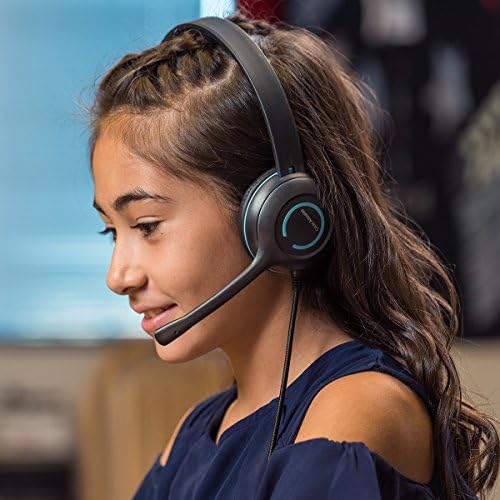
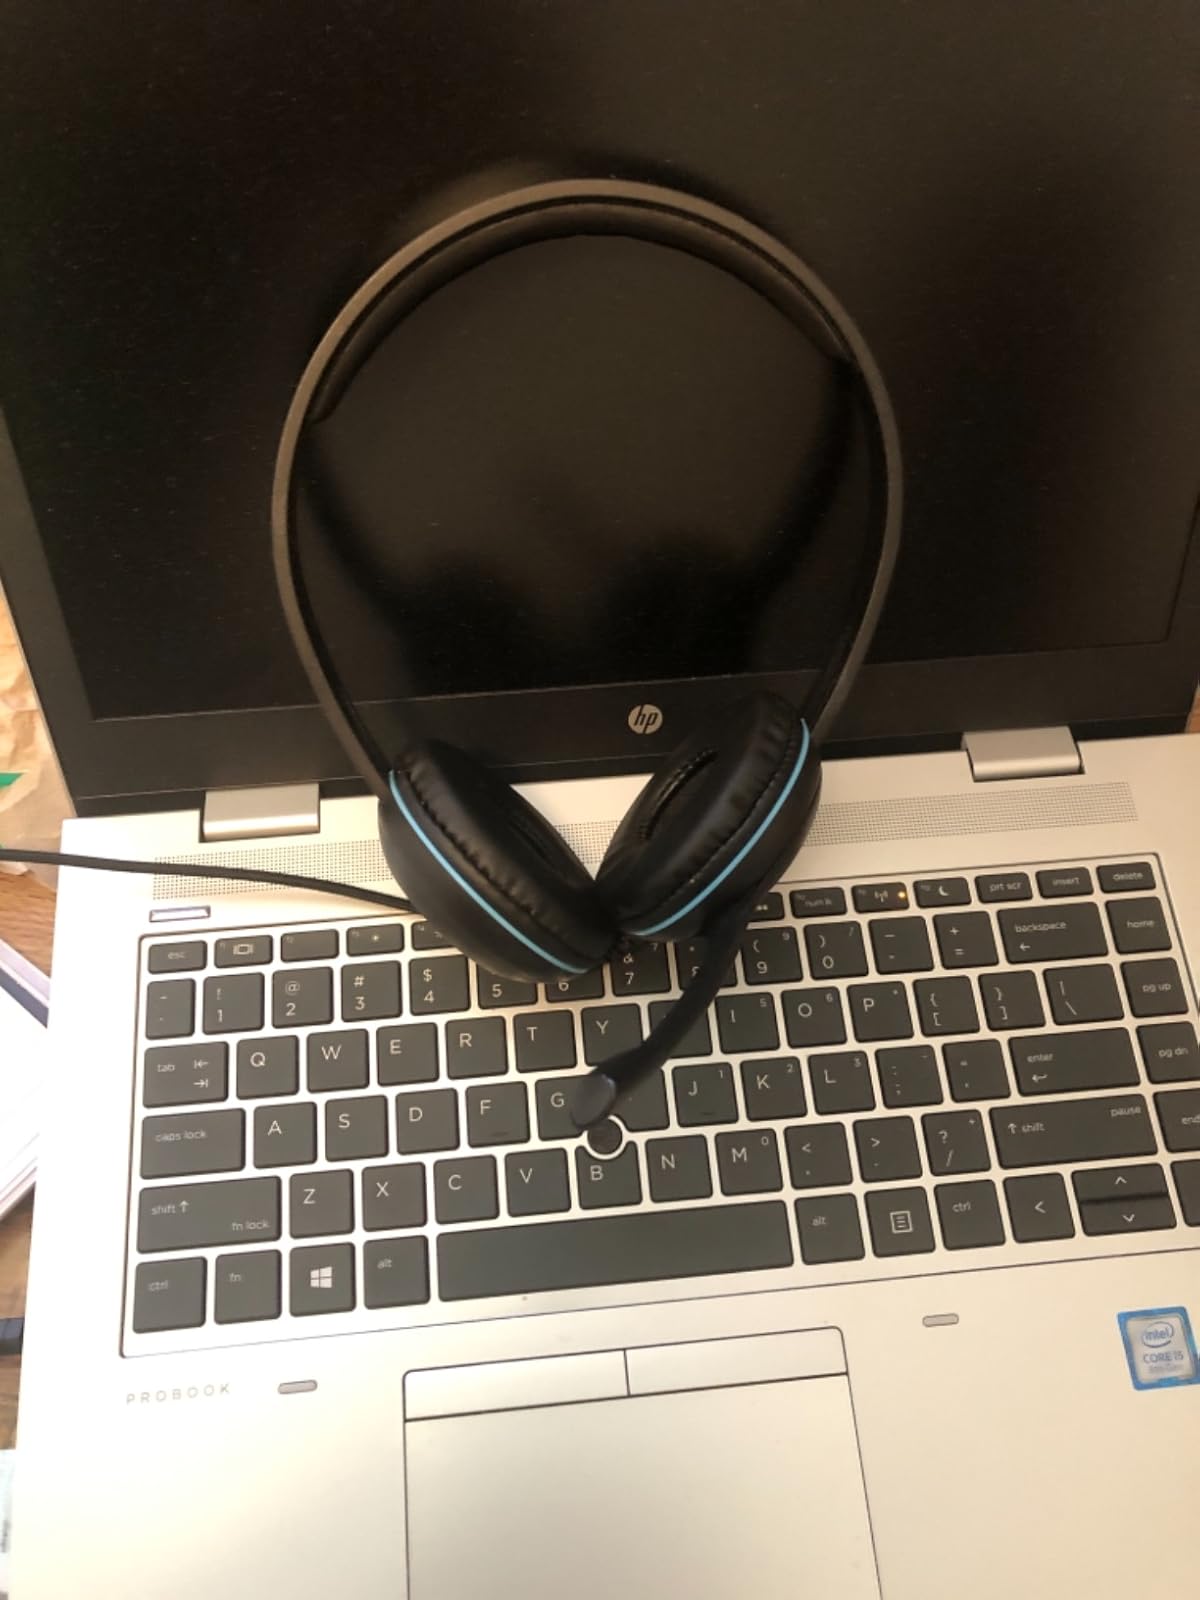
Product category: headphones
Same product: yes